Aerial silk

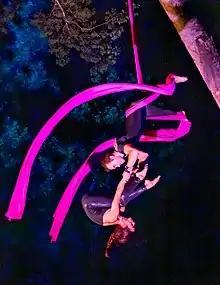
Aerial silk duet

The fabrics used as silks are very strong with some give and flexibility. They are either two-way stretch spandex or nylon. The width varies depending on the routine and the acrobat. The fabric is doubled, giving the artist two strips to work with as they perform.